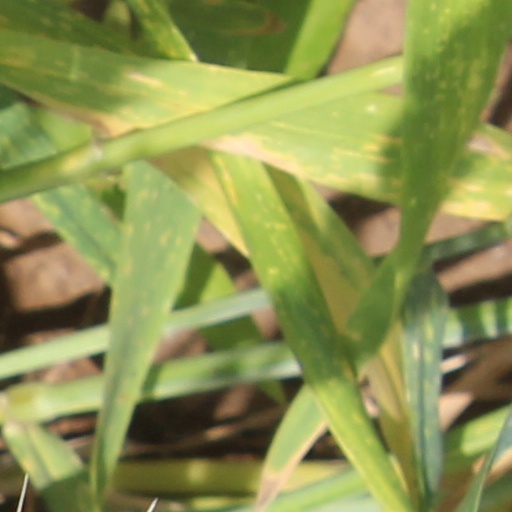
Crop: wheat